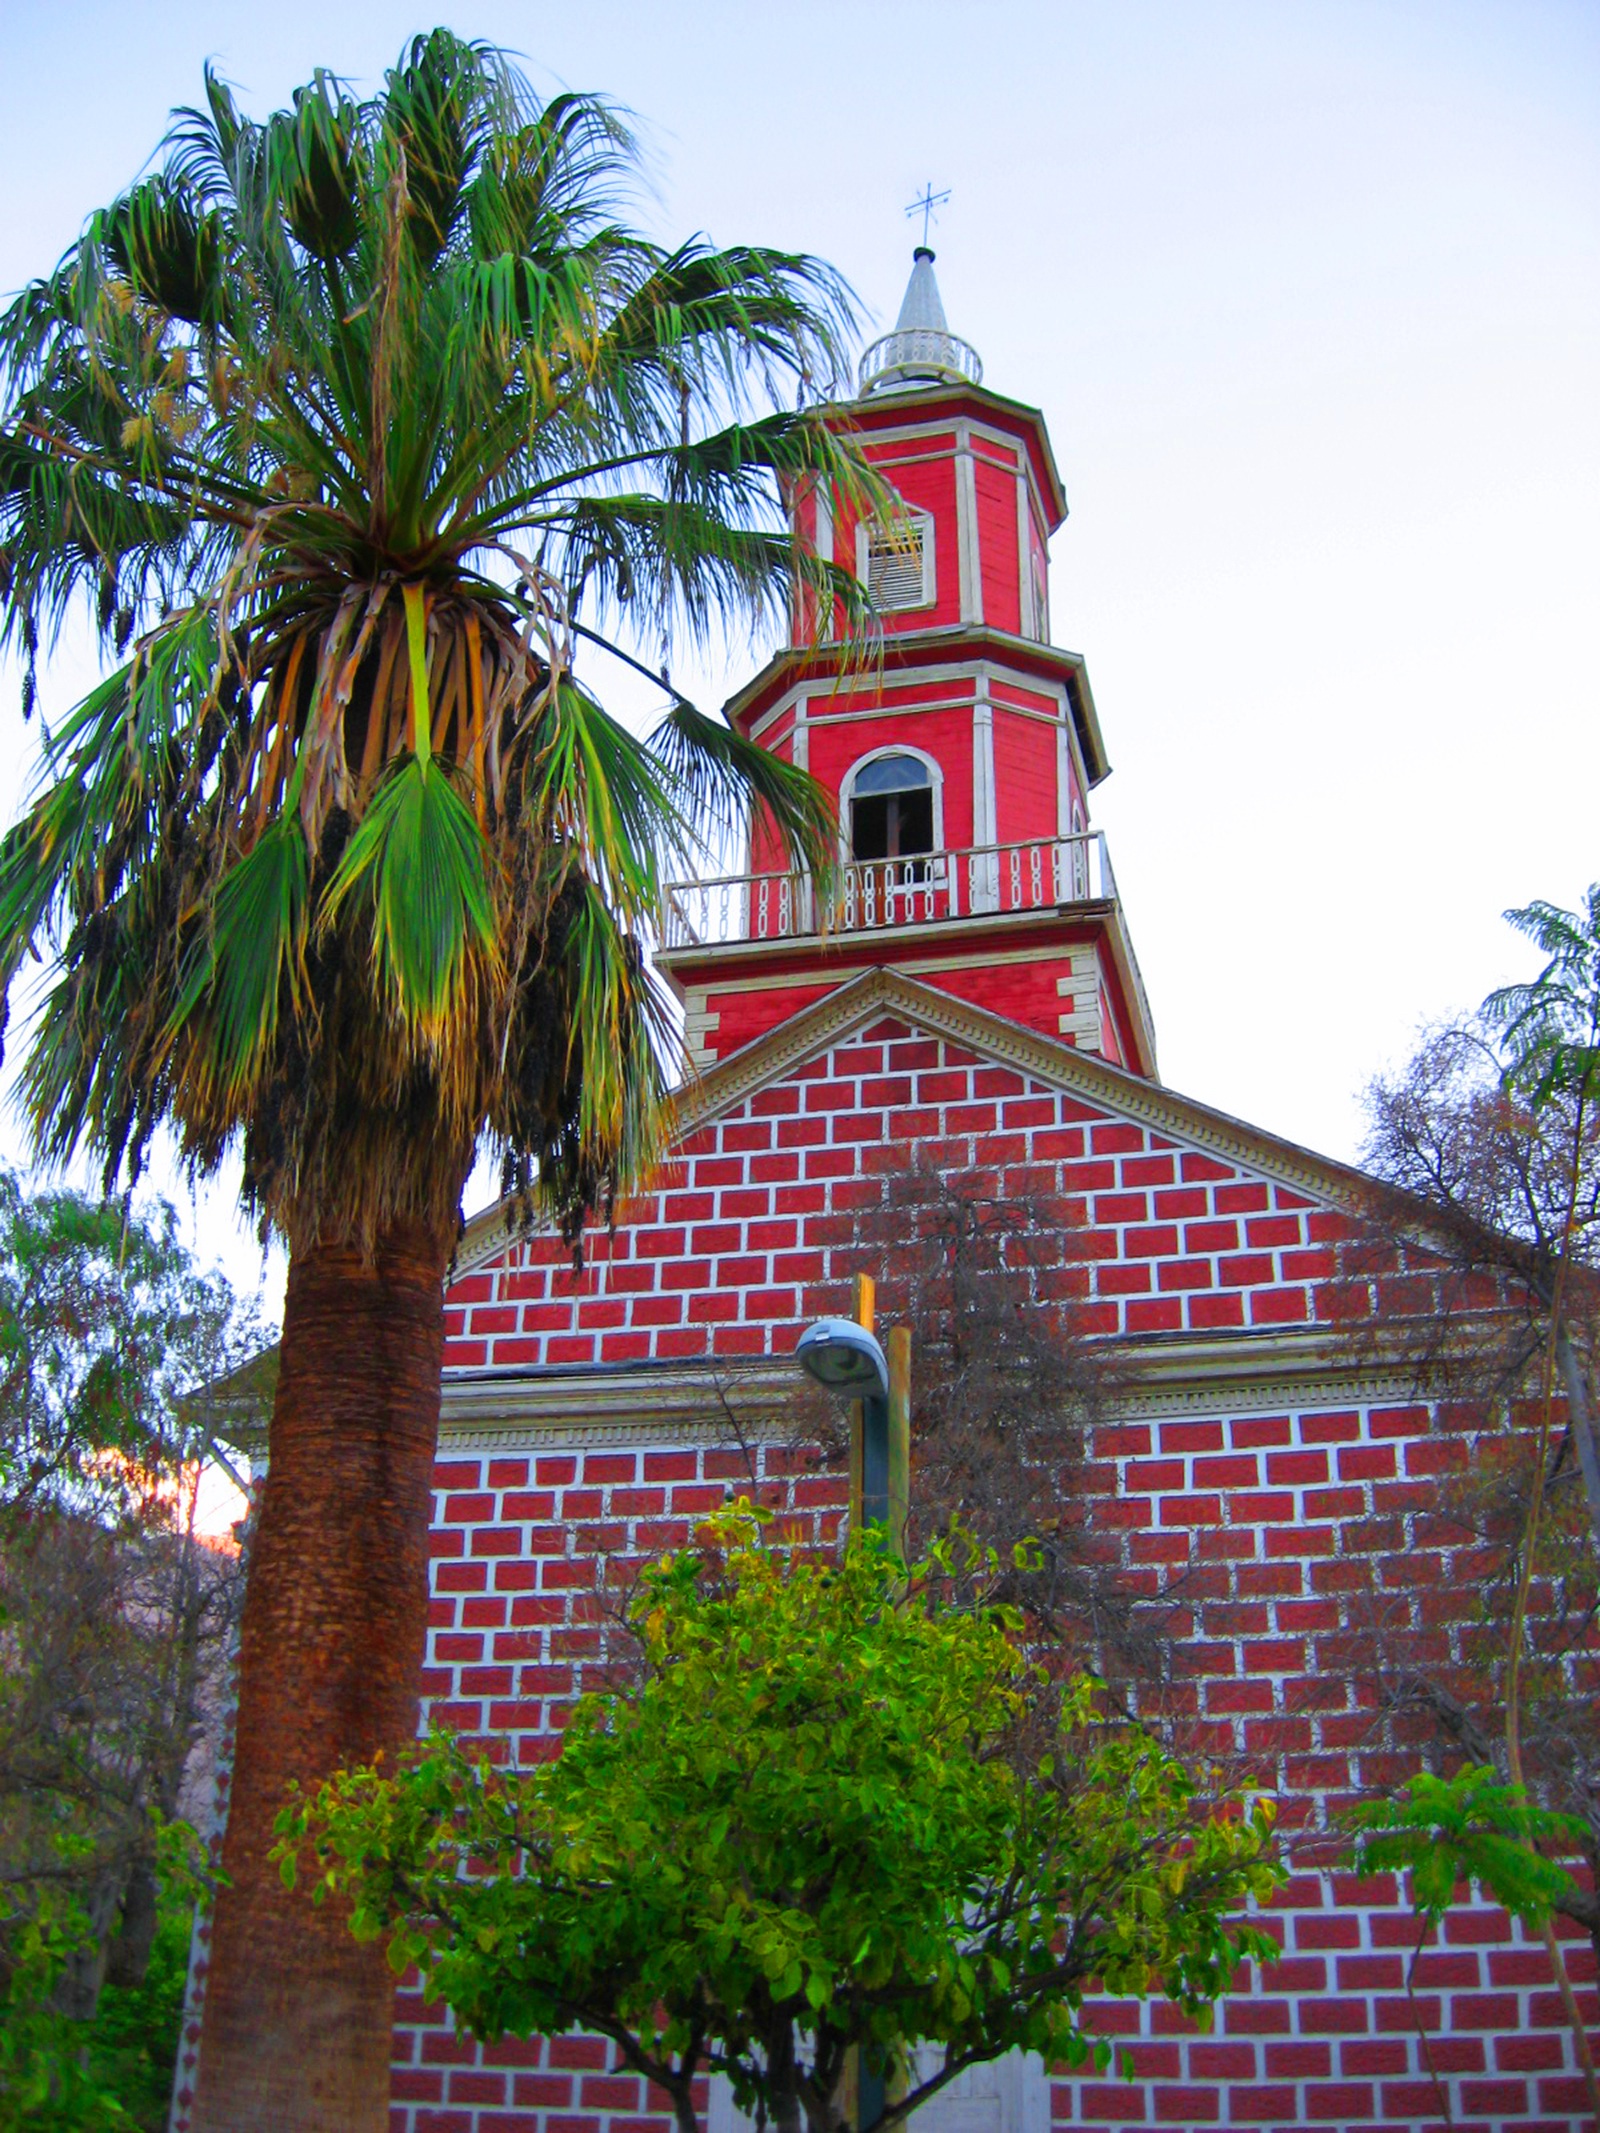
tree, flower, building, tower, landmark, place of worship, estate, arecales